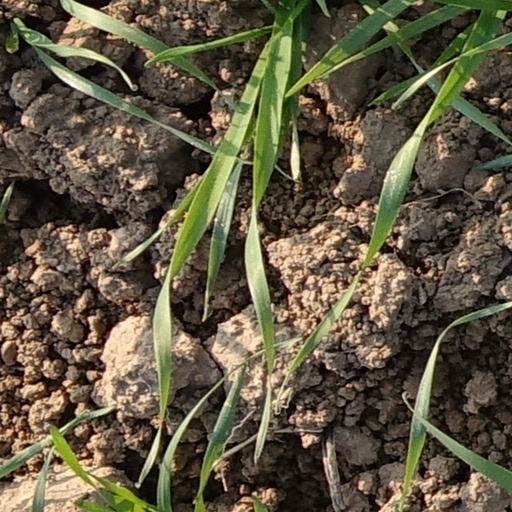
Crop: wheat